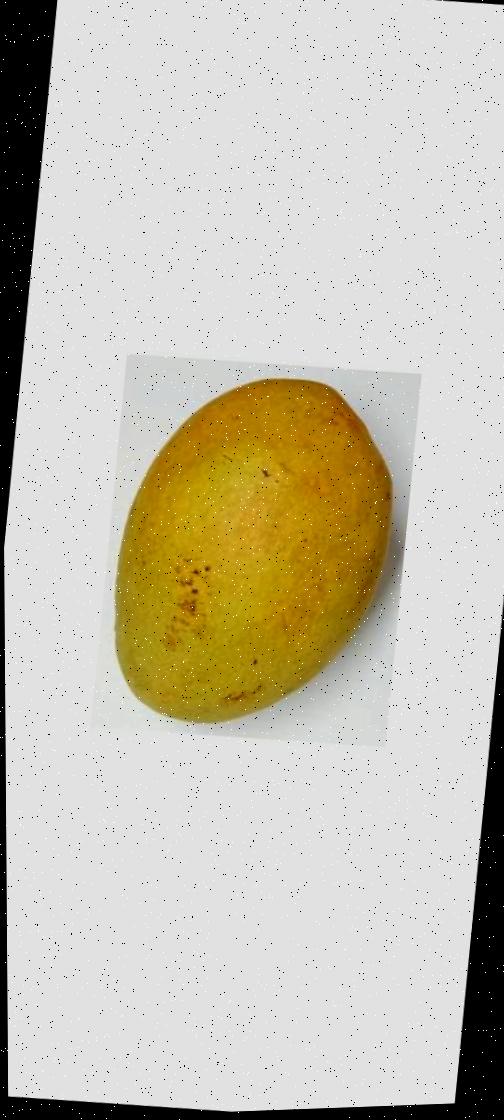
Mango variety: Bari-11